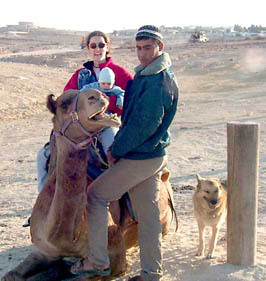
Label: not_food